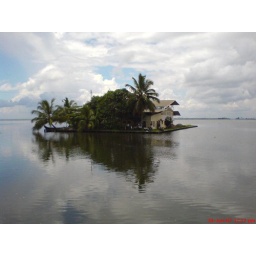
An office in the middle of the water